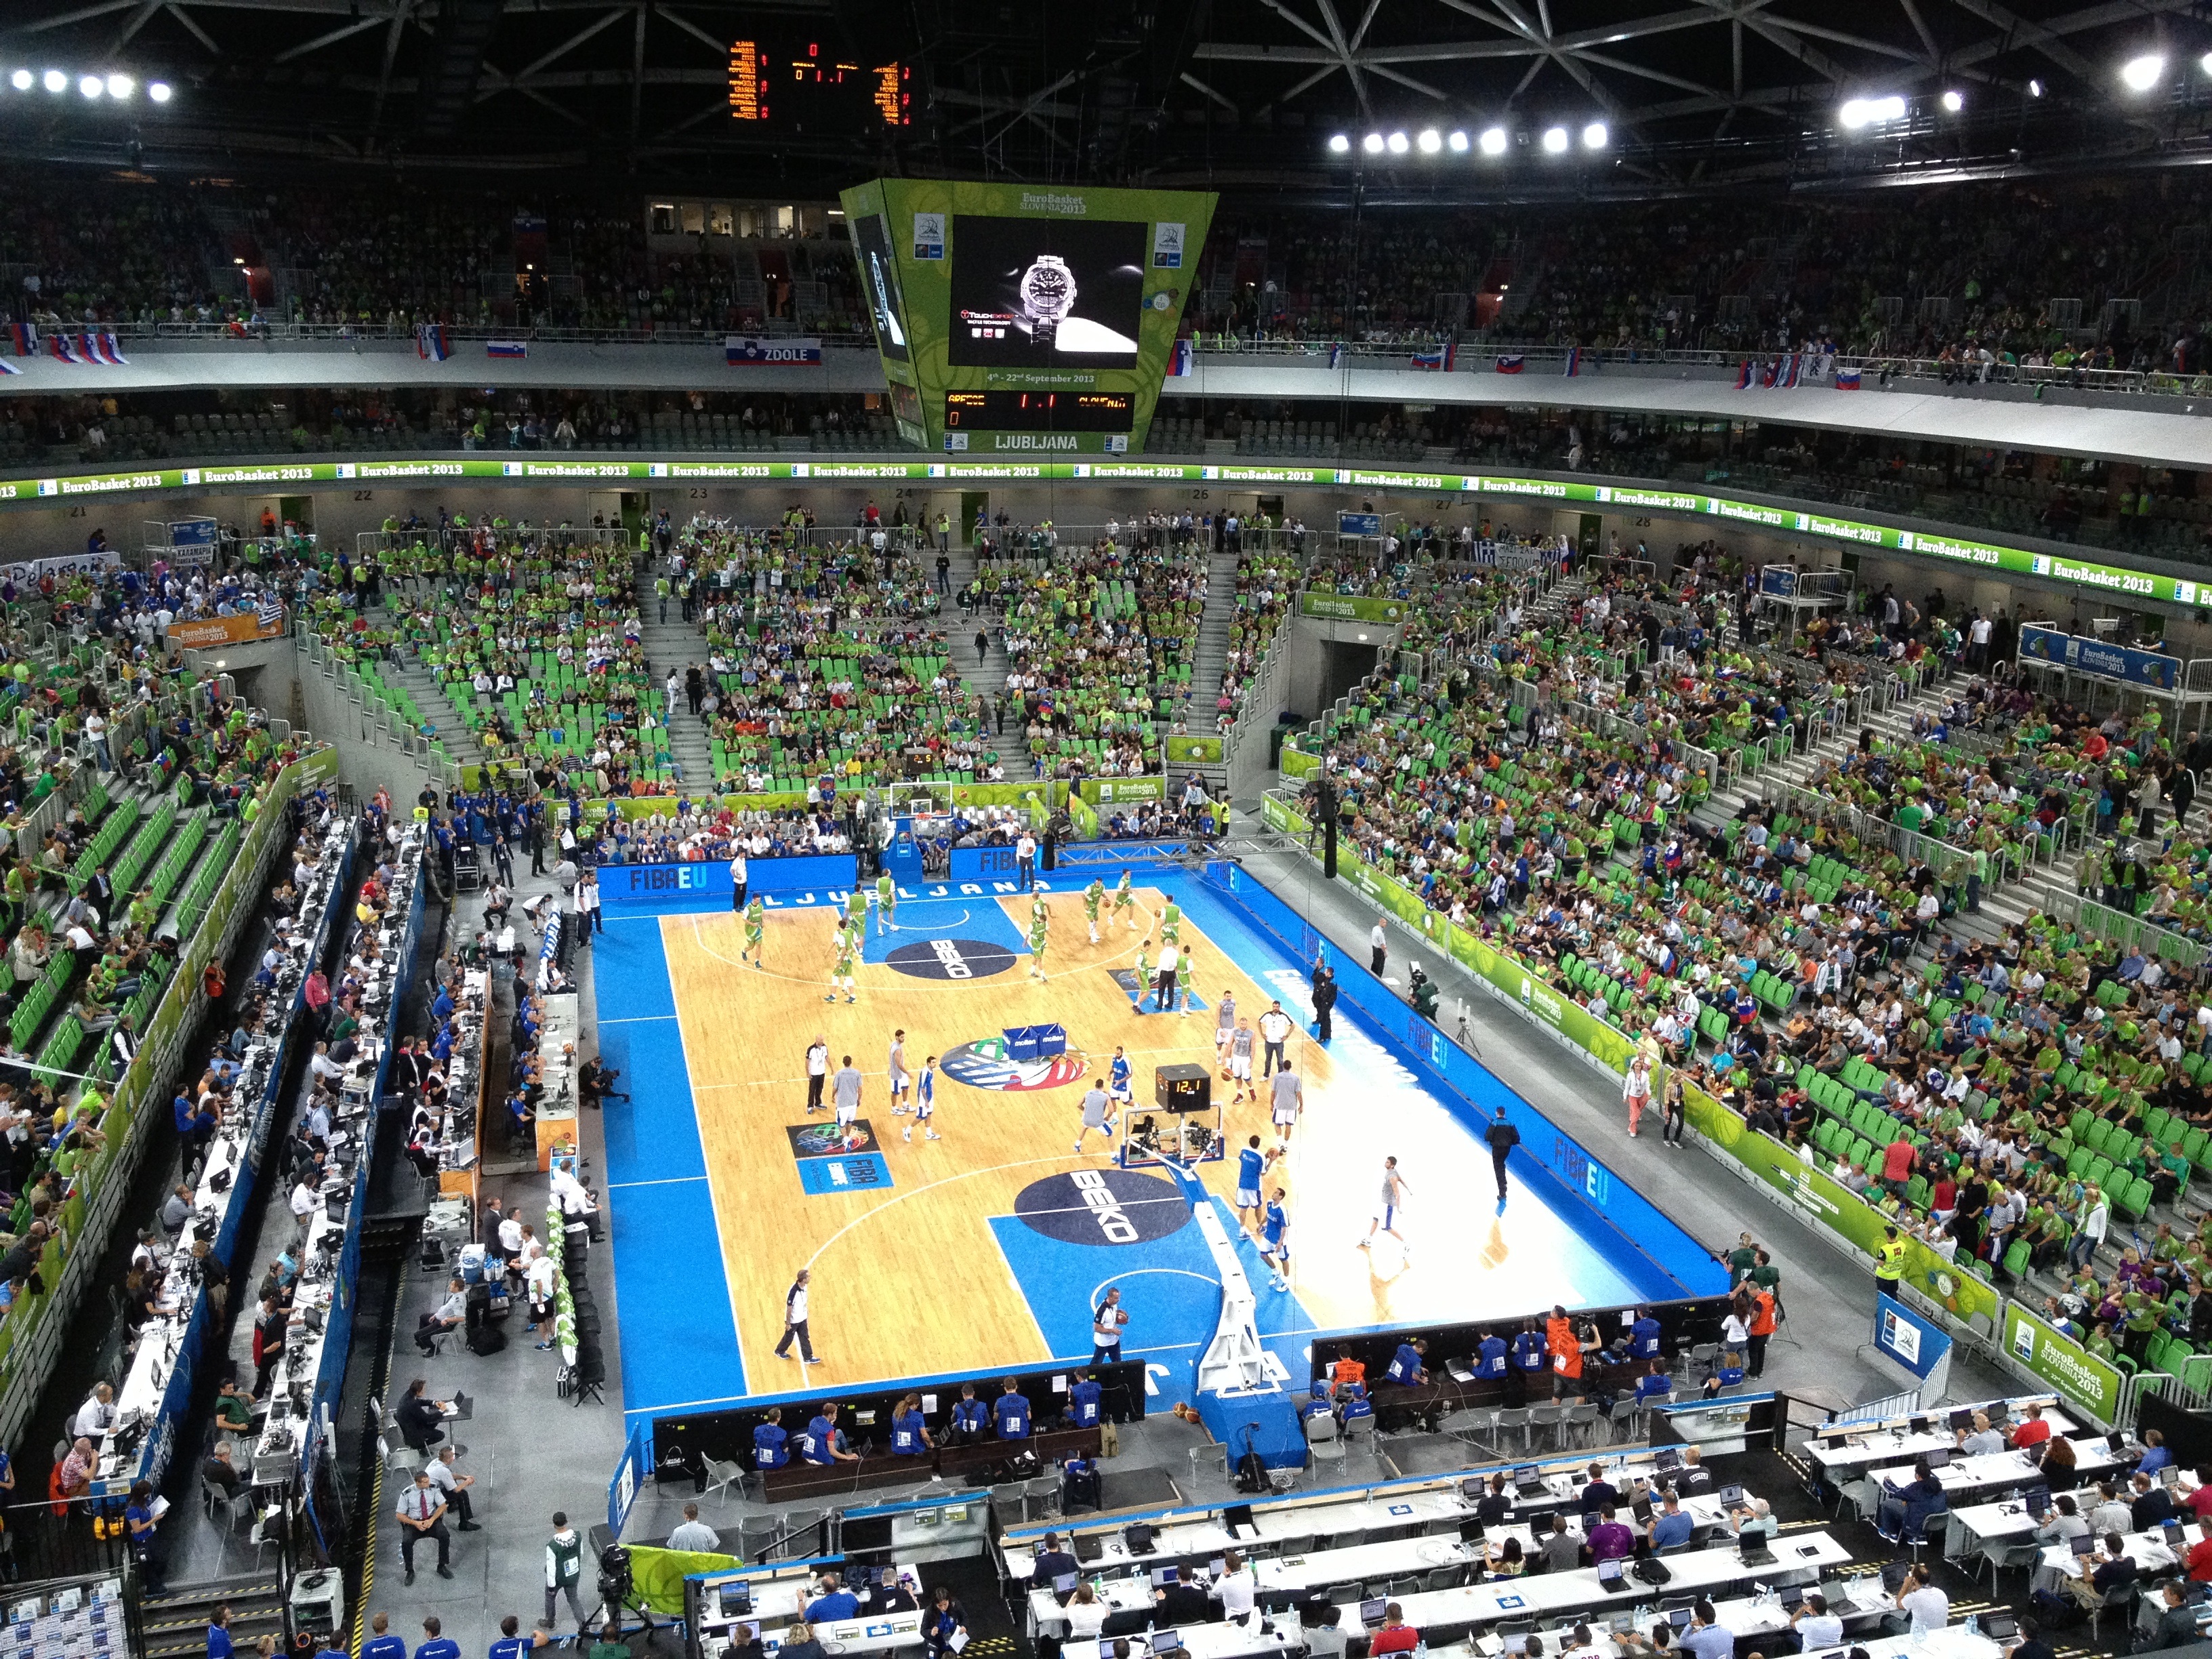
structure, sport, basketball, stadium, arena, sports, baseball park, basketball field, sport venue, soccer specific stadium, basketball moves, slam dunk